Super Hydorah

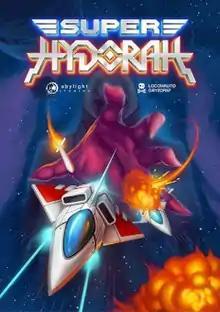
"Super Hydorah" official artwork

Super Hydorah is a 2017 independent side-scrolling shoot 'em up video game developed by Locomalito and published by Abylight Studios. It features a 16-32 bit era look and feel as well as a CRT Monitor effect. The game was released for Microsoft Windows, Xbox One, PlayStation 4, and PlayStation Vita on September 20, 2017, and later, in 2018, ported to iOS on May 17 and Nintendo Switch on November 15, respectively. The game is an expanded and enhanced version of the developer's previous freeware game "Hydorah".